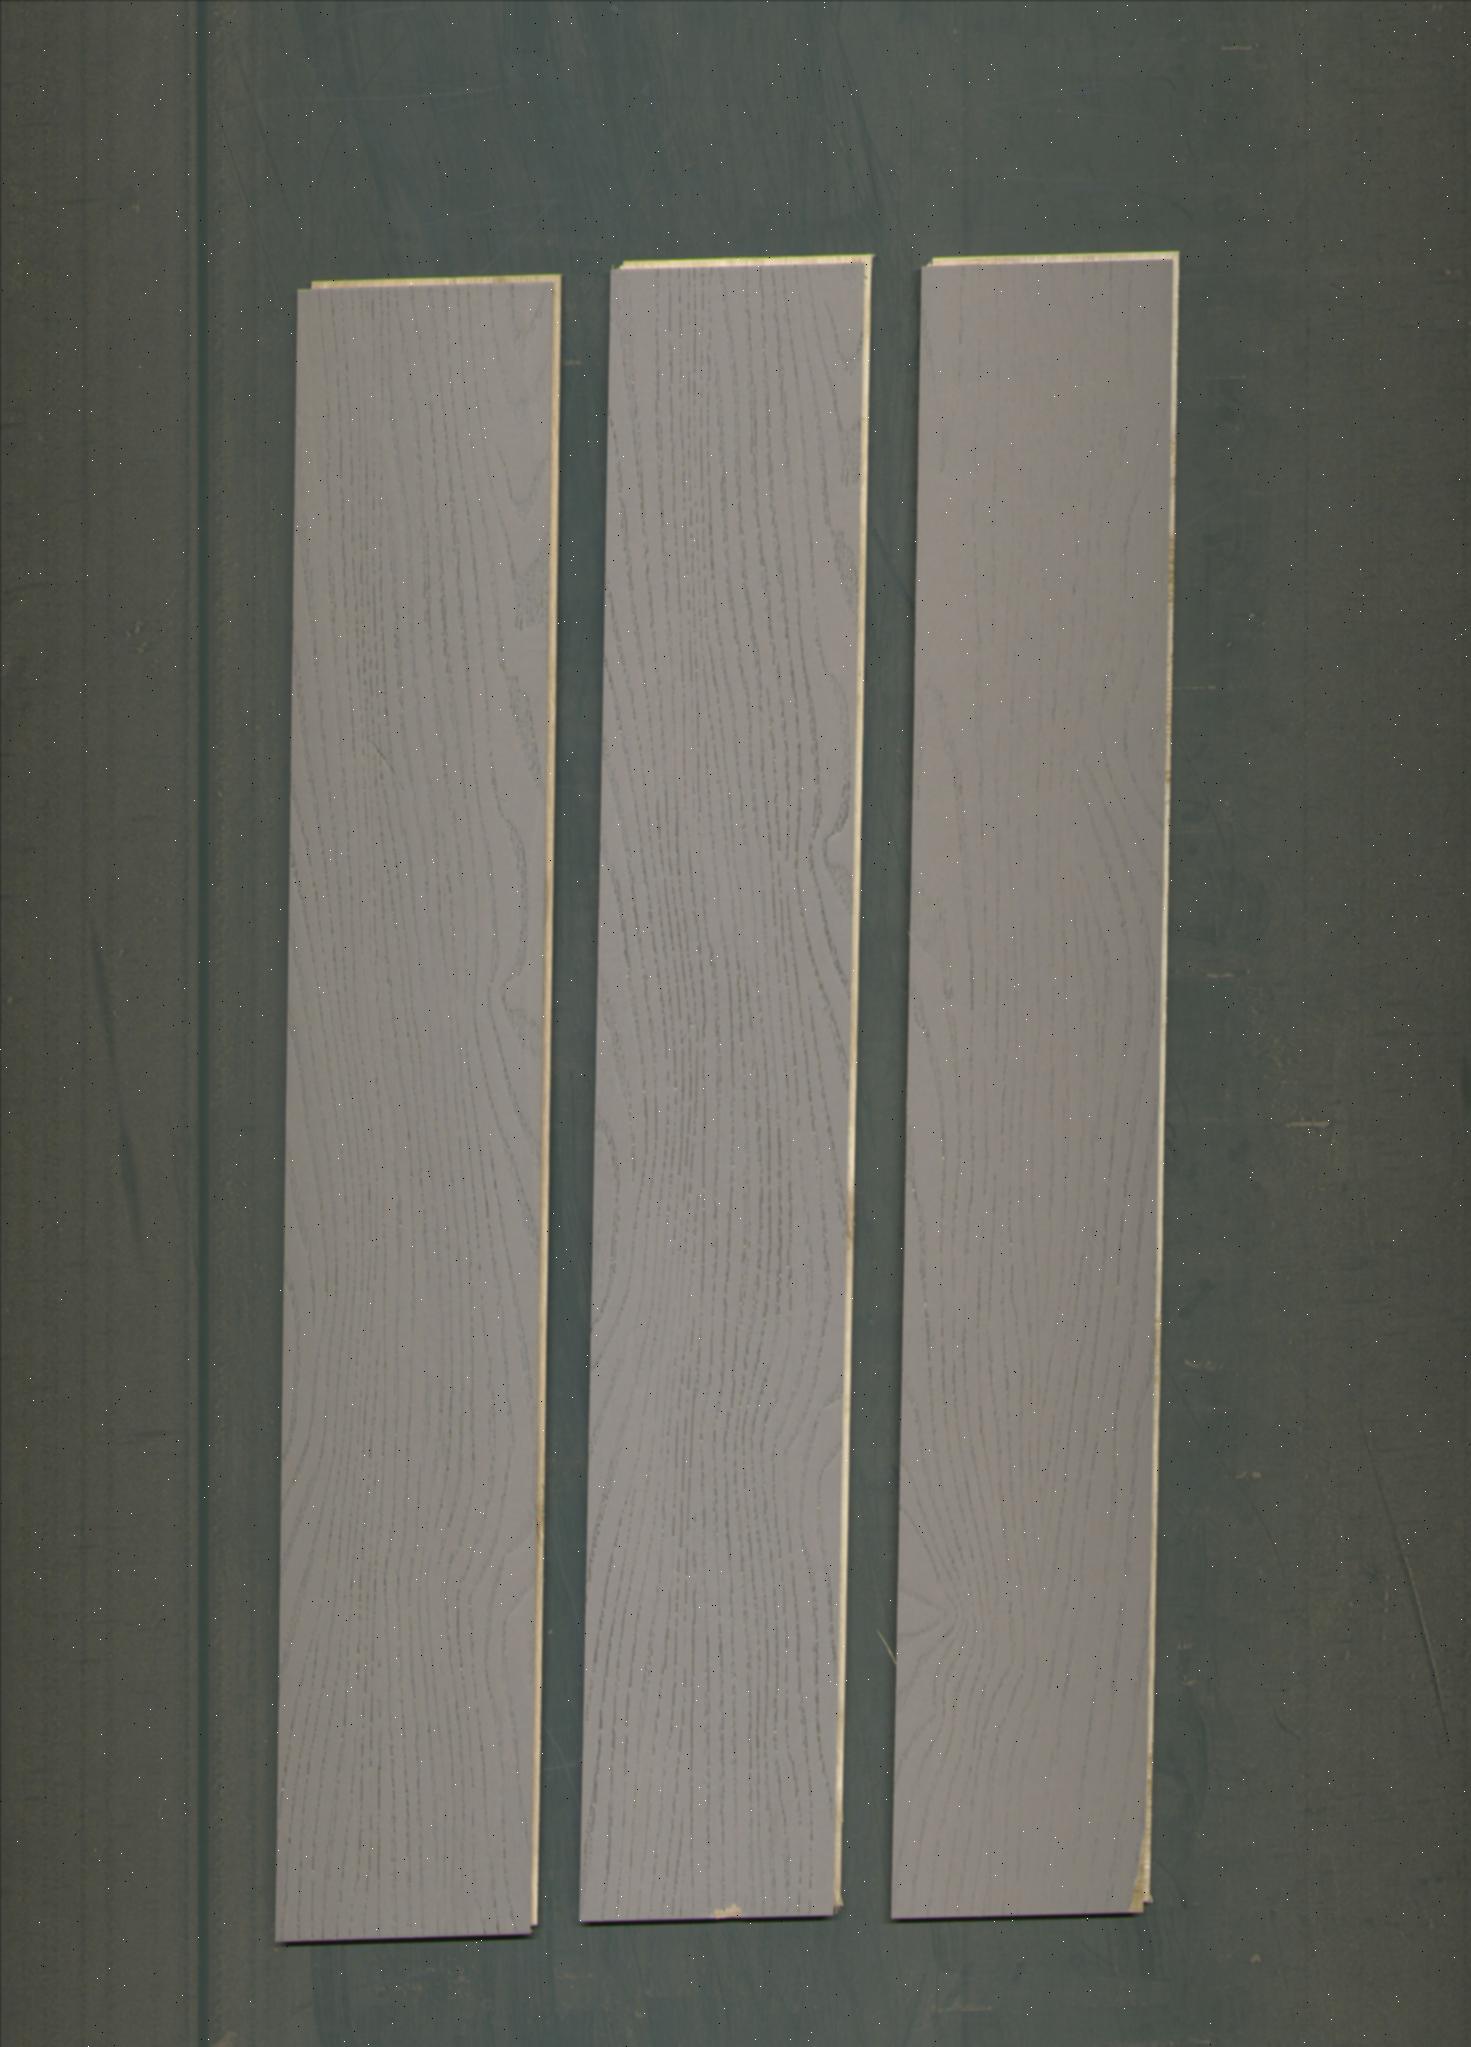
Label: mixers